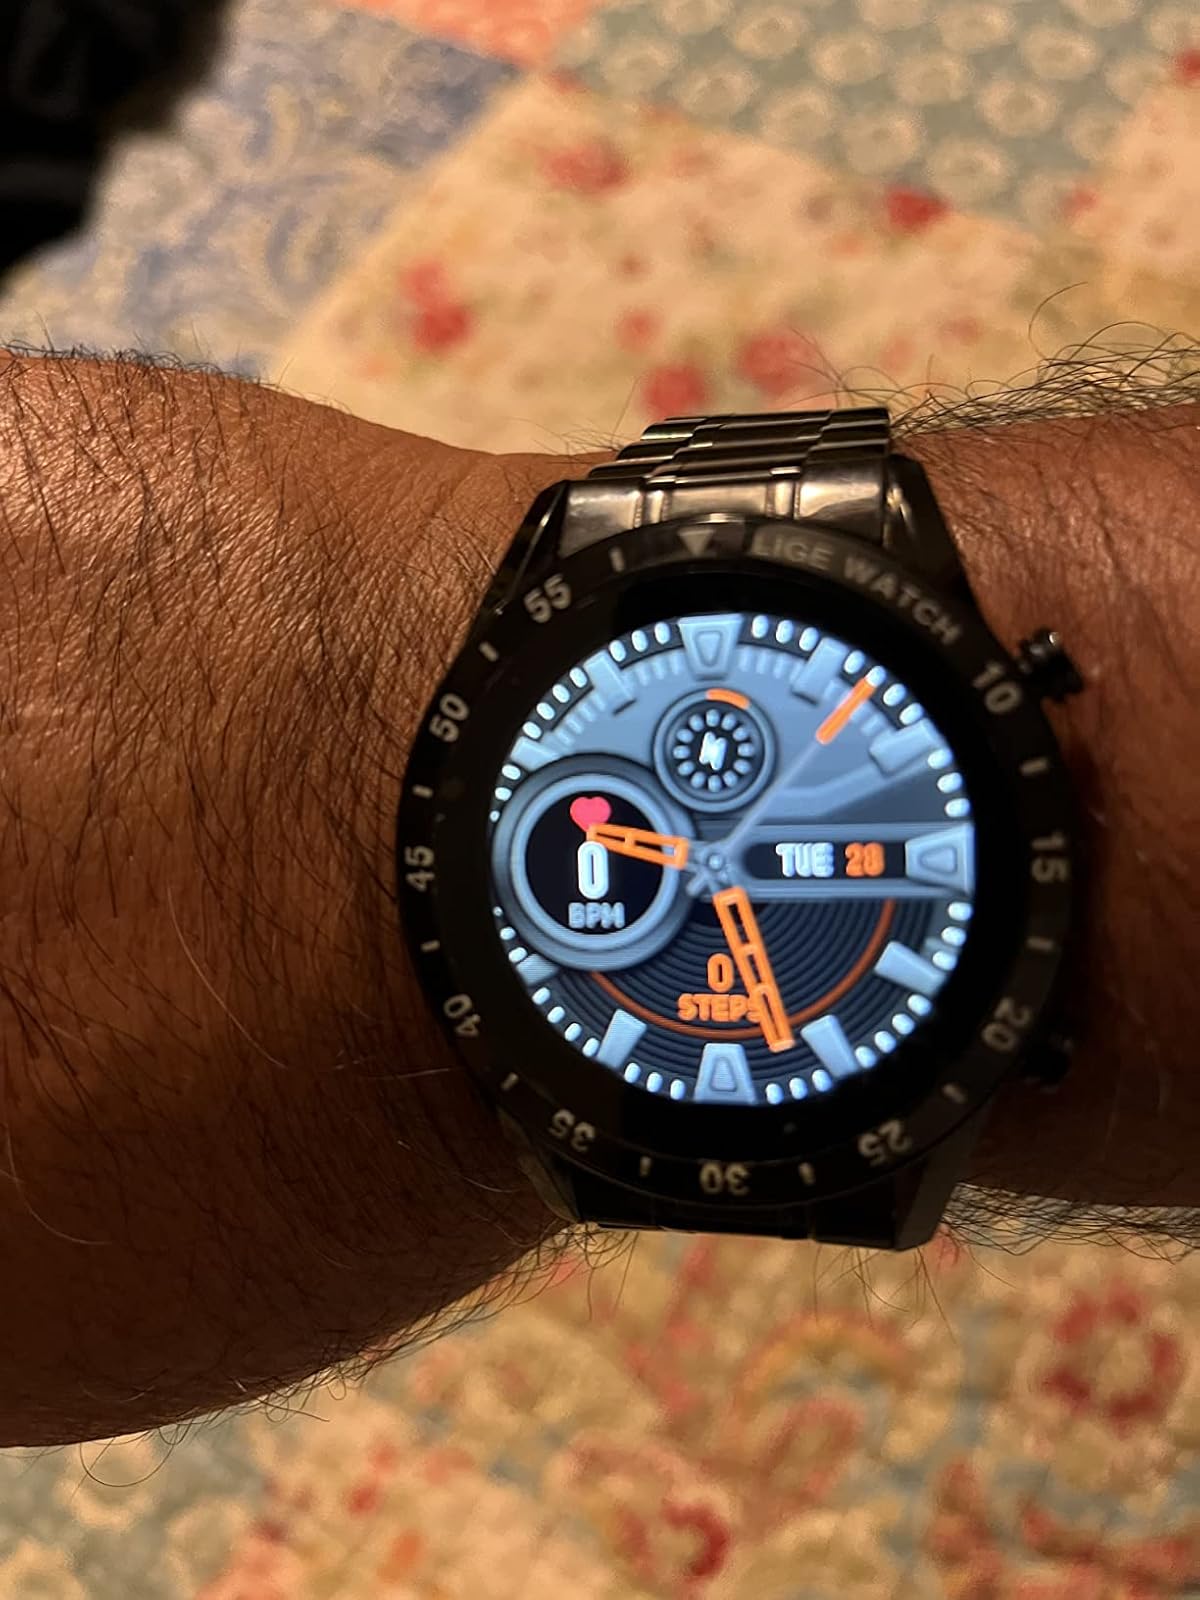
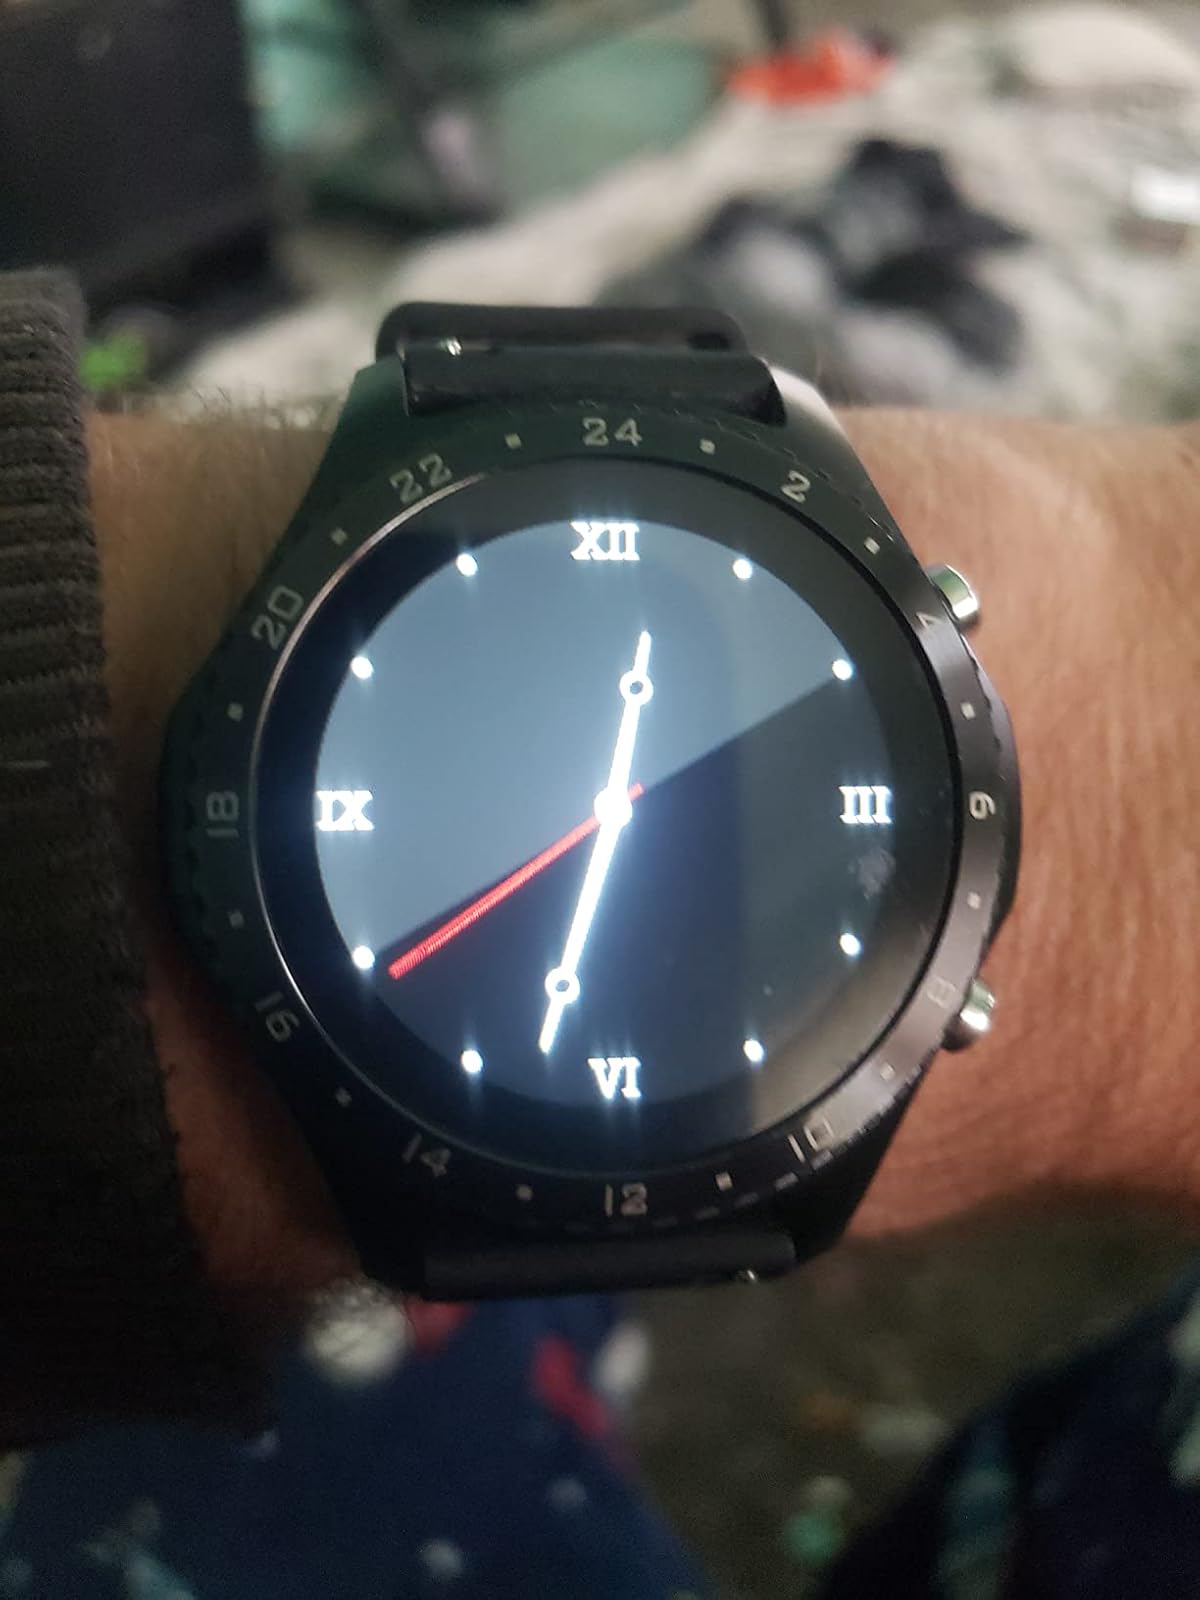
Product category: smartwatch
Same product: no